Nakshi kantha

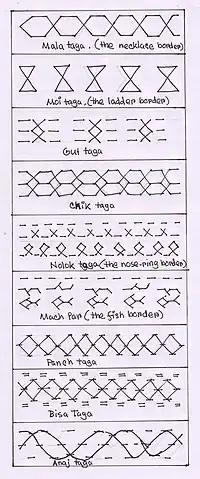
From the top: necklace border, ladder border, gut taga, chik taga, nose ring border, fish border, panch taga, bisa taga, anaj taga

In 2008, the Indian state of West Bengal applied for Geographical Indication (GI) status for Nakshi Kantha, while Bangladesh, alongside West Bengal, was also a strong contender for the same. However, due to the absence of proper laws on Geographical Indication in Bangladesh at that time (which were later adopted), Bangladesh could not officially apply for the GI. The registry office granted the Geographical Indication to West Bengal in 2008.